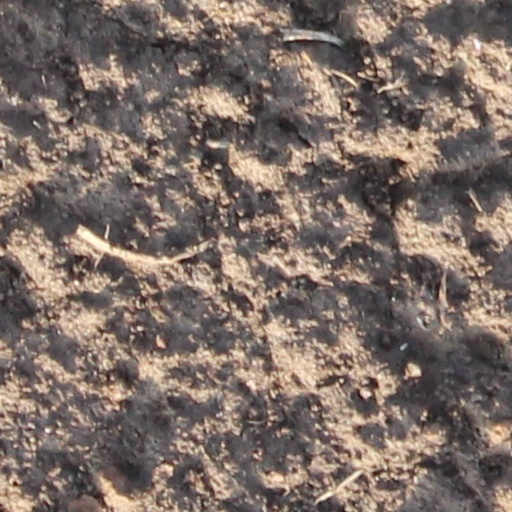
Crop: wheat